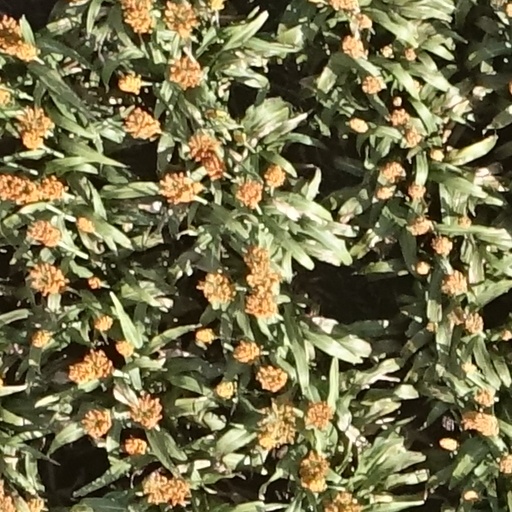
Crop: sorghum